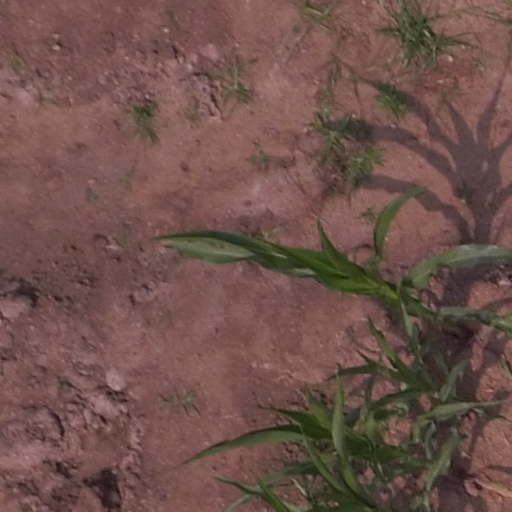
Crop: maize; corn